Wind Quintet (Schoenberg)

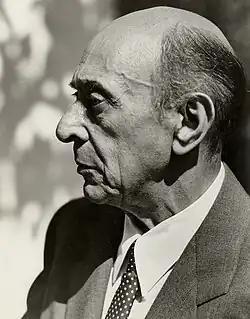
Arnold Schoenberg, composer of the Wind Quintet

The Wind Quintet, Op. 26, is a chamber music composition by Arnold Schoenberg, composed in 1923–24. It is one of the earliest of Schoenberg's compositions to use twelve-tone technique.